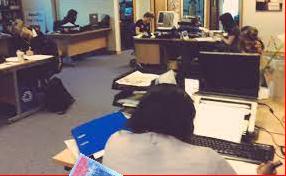
Denominación: 200